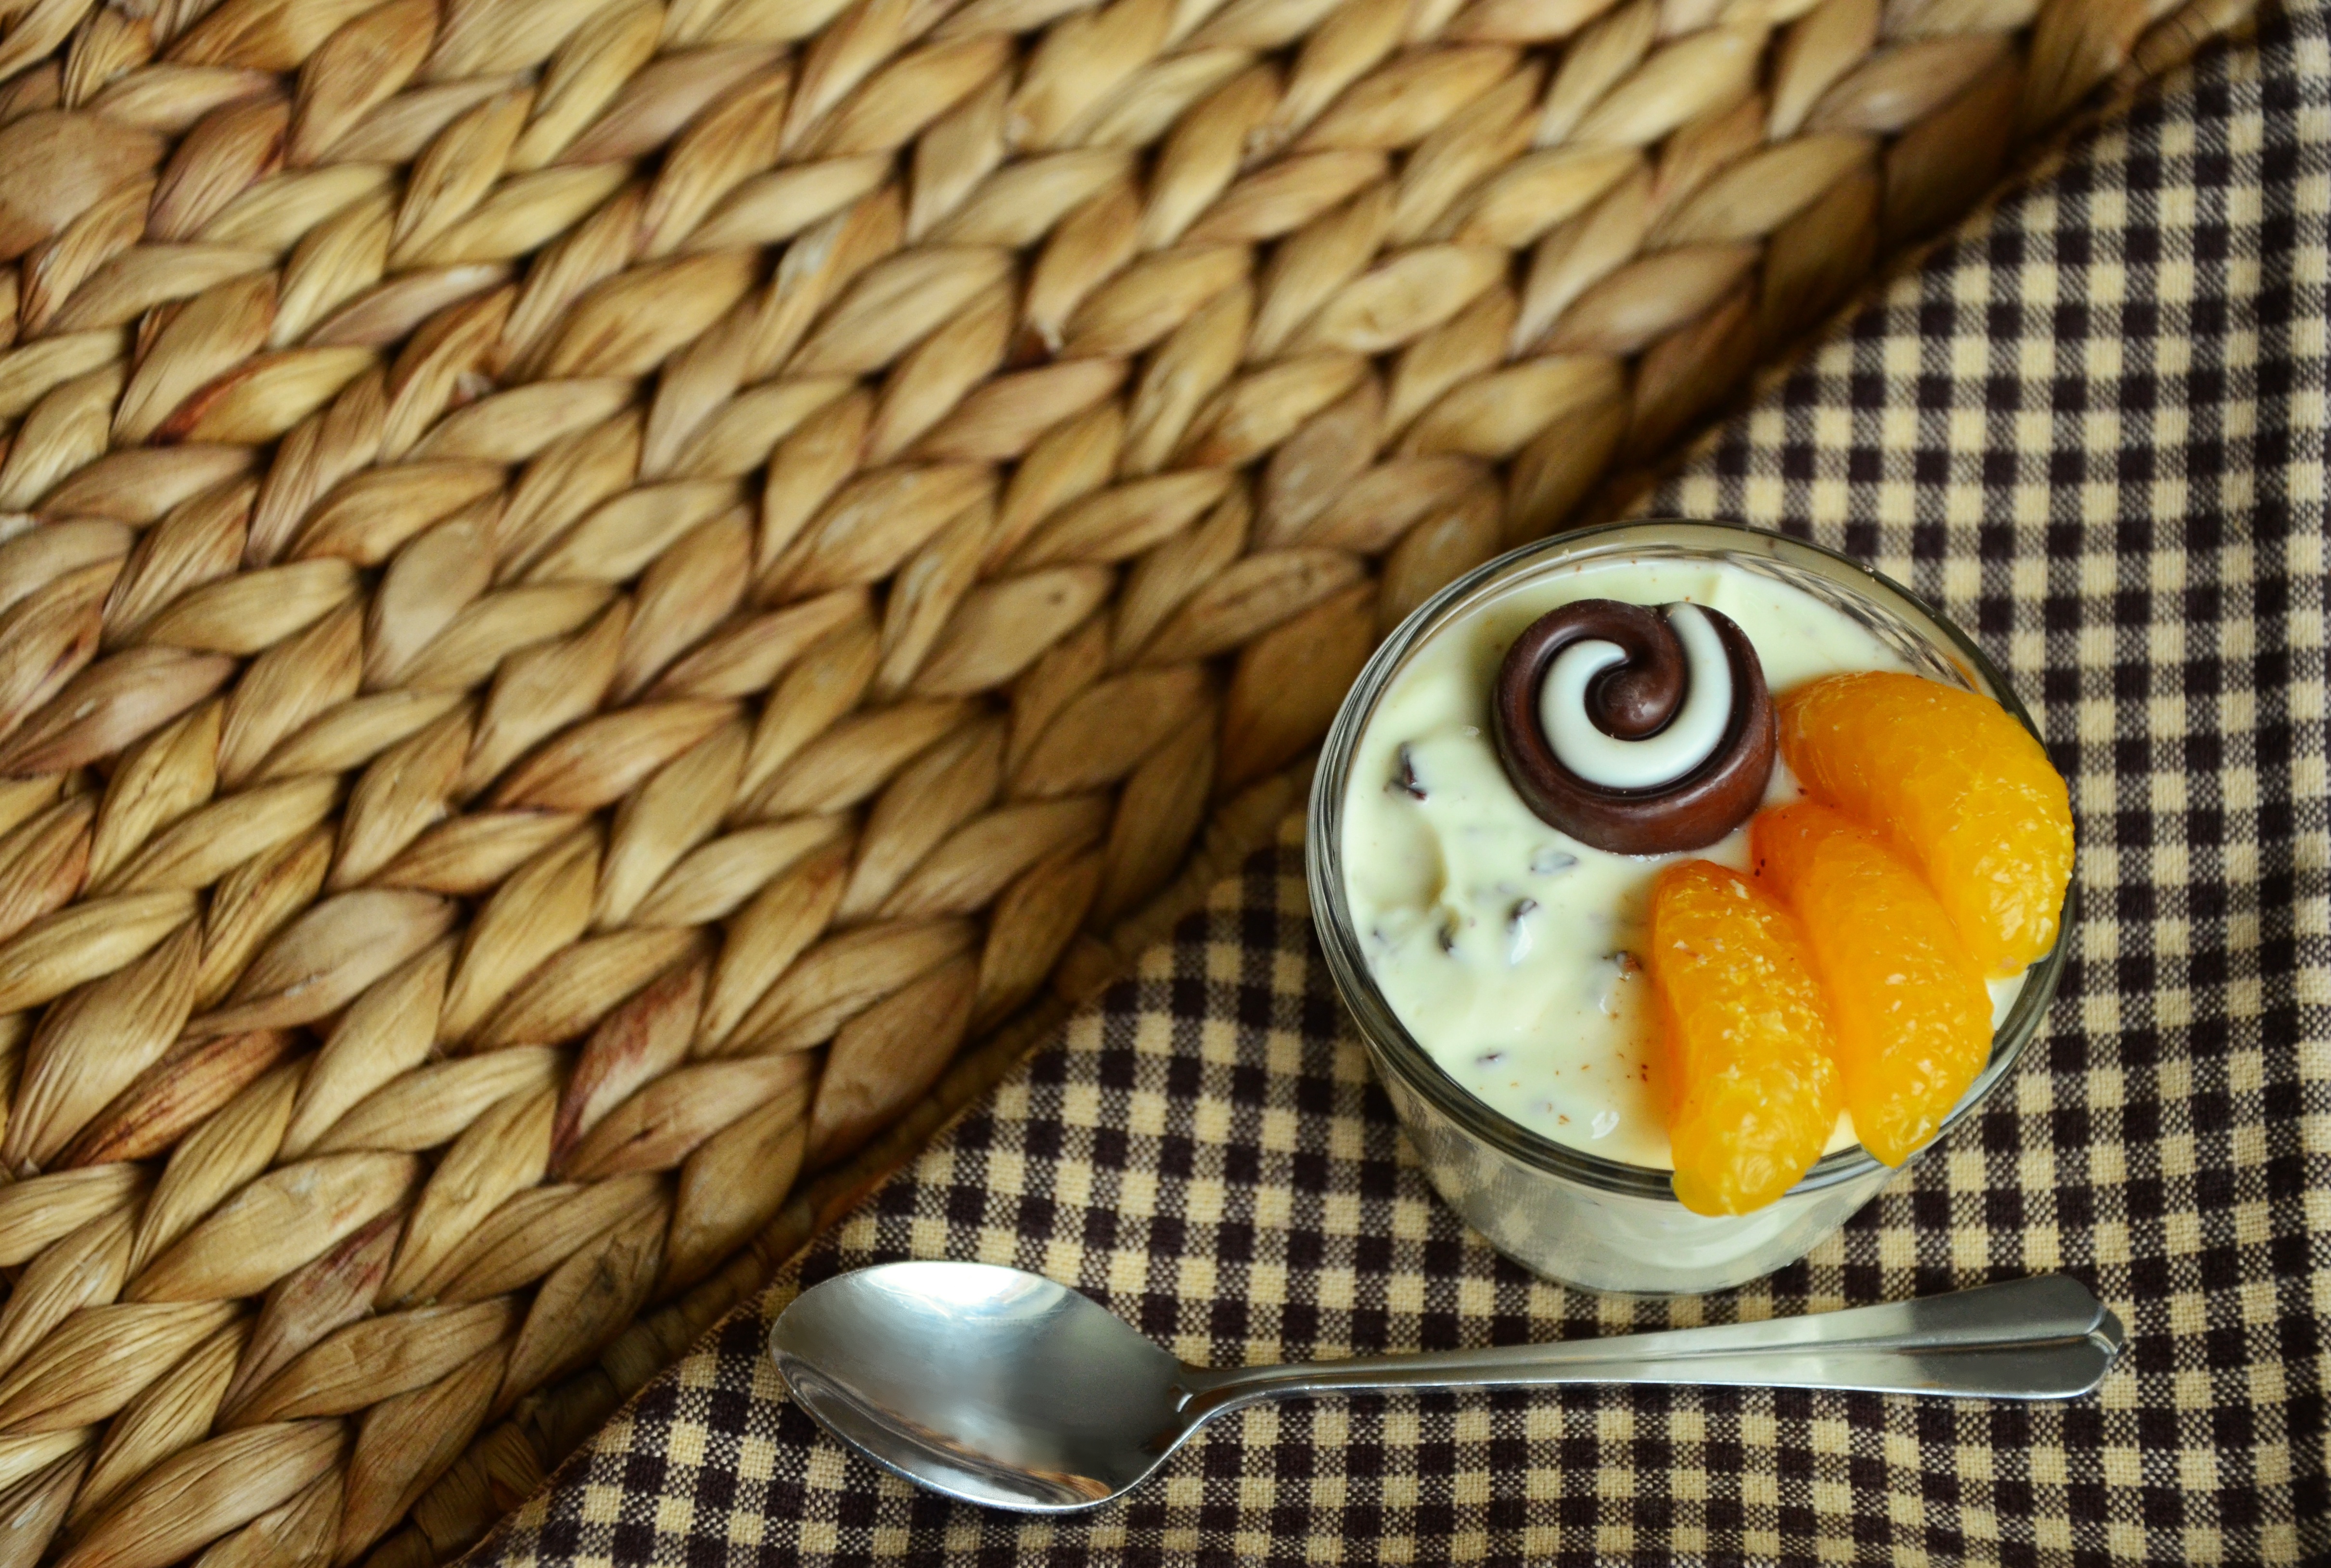
plant, fruit, sweet, symmetrical, dish, meal, food, produce, breakfast, dessert, cream, delicious, coconut, symmetry, greeting card, flavor, delicacy, nibble, flowering plant, invitation, tangerines, grass family, land plant